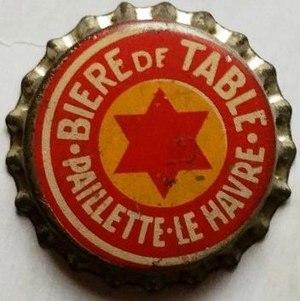
Capsule de bière française Paillette (Seine-Maritime)
Cet article présente une liste de marques de bière brassées en France.
Outillage : les paillettes sont un assortiment de réglettes métalliques très fines d'épaisseur différentes, servant au calibrage des culbuteurs sur un moteur à combustion interne ;
La bière de table désigne à la fois un type de bière et une classe de taxe sur les alcools appelée aussi « bock ». Il s'agit d'une bière légère blonde, noire ou brune, de moyenne qualité, avec un taux d'alcool réduit, compris entre 1,5 et 3,9 % en volume selon les pays. Elle est coupée avec de l'eau ou du malt et adoucie avec de l'édulcorant de blé, ce qui la rend moins riche en calories et plus digeste.